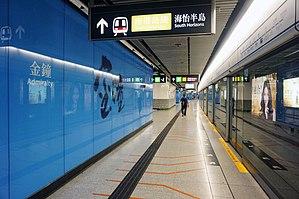
Admiralty est une station située sur l'île de Hong Kong, dans la quartier d'Admiralty. Les murs de la station sont bleus. La station connecte la Tsuen Wan Line, l'Island Line et la South Island Line.